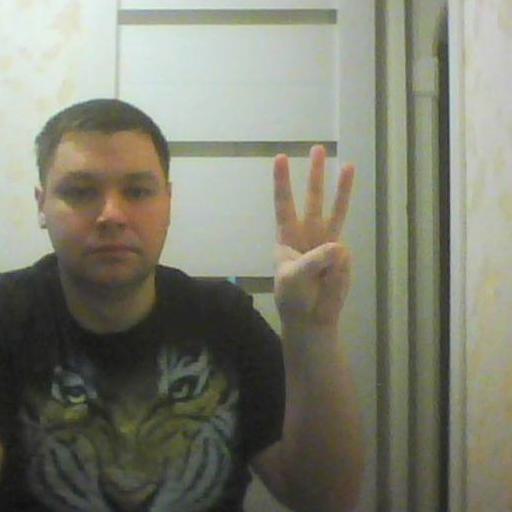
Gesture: three